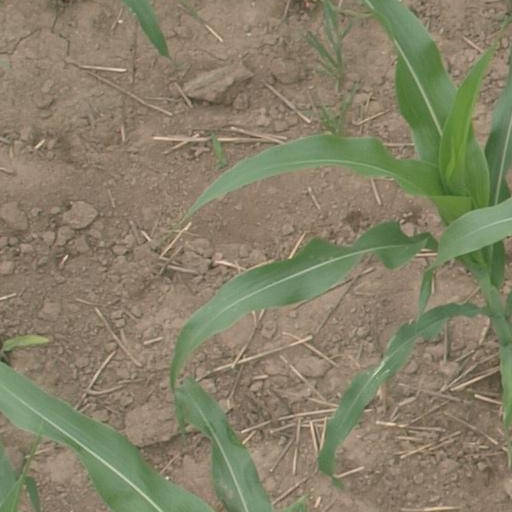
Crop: maize; corn